George Rogers Clark Memorial Bridge

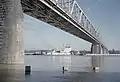

President Herbert Hoover dedicated the bridge at its opening. It was opened to the public on October 31, 1929, as the Louisville Municipal Bridge and operated as a toll bridge. The toll was 35 cents until December 31, 1936, when it was lowered to 25 cents. The last of the bonds that financed the construction were redeemed in 1946, and the tolls were removed.